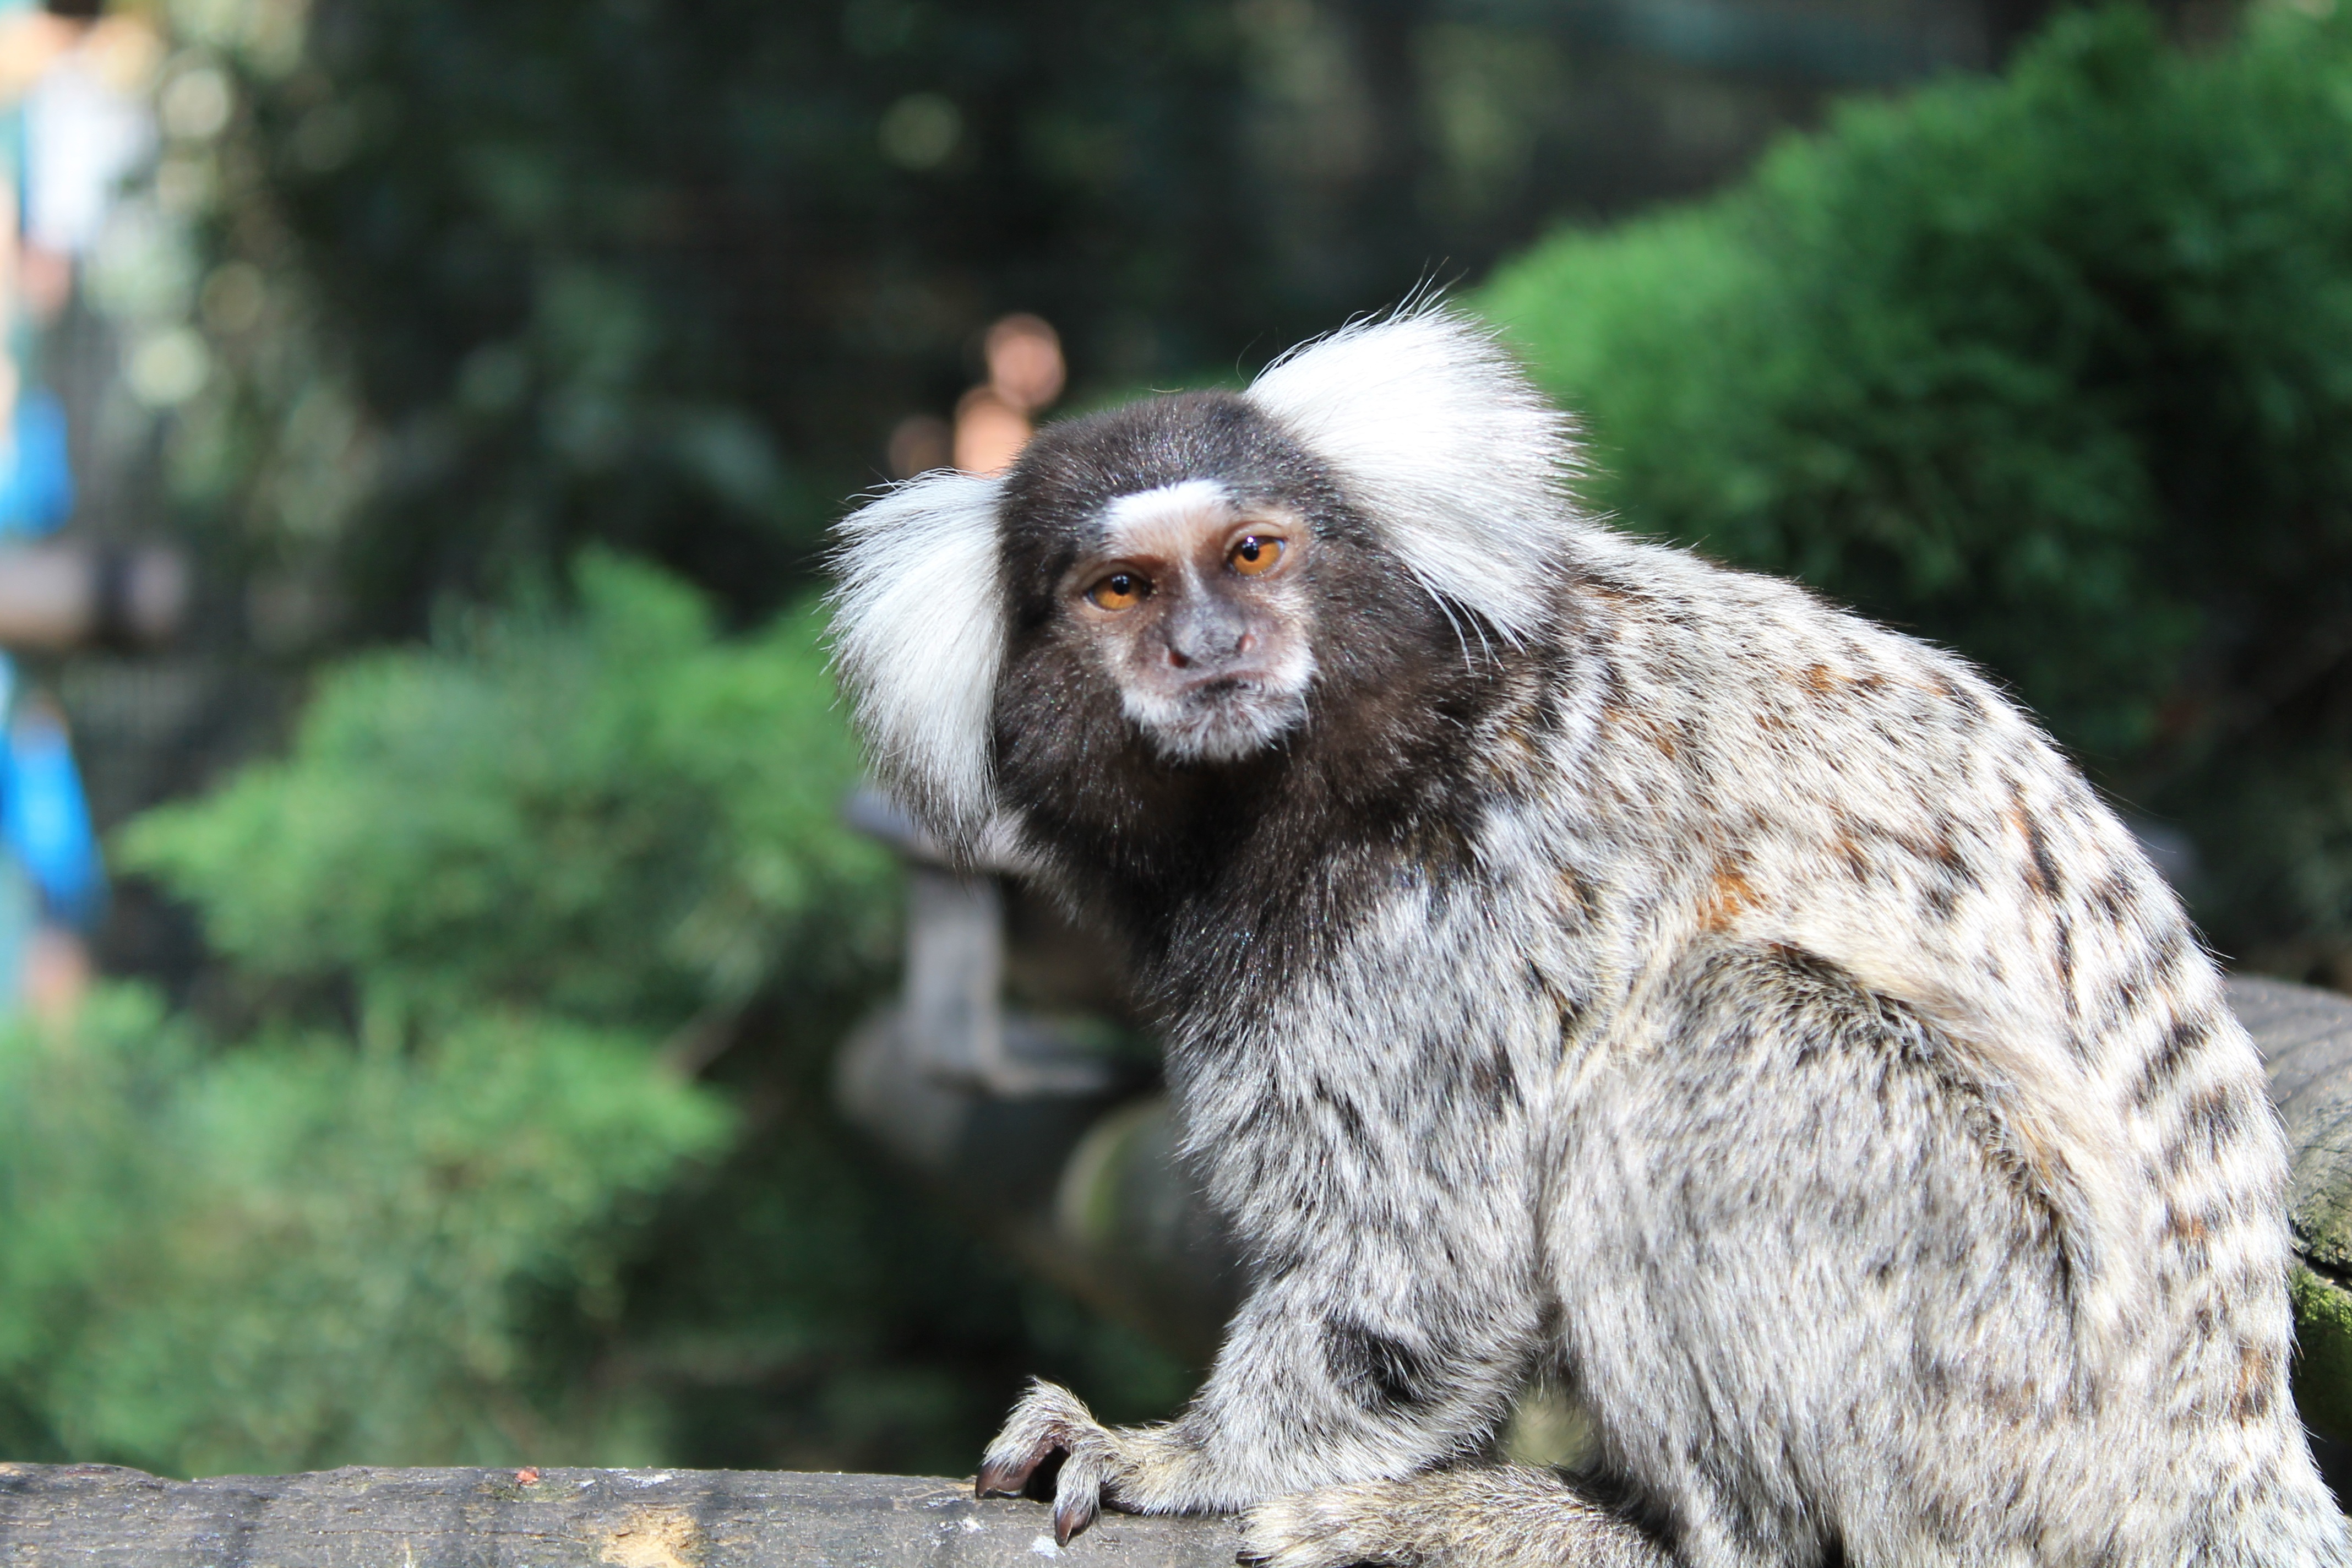
nature, animal, france, wildlife, wild, zoo, mammal, monkey, fauna, primate, animals, vertebrate, macaque, old world monkey, marmoset, the palmyra, new world monkey